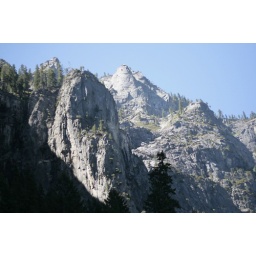
rock walls all around